Vehicle registration plates of Italy

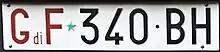
Registration Plate of Italian Revenue Police

From 28 February 1994, an entirely new numeration system was introduced which omitted any explicit reference to the place of origin. Instead, an alphanumeric serial code was used, taking the form of AA 999 AA. Here ‘A’ can be any letter of the Latin alphabet except I, O, Q, and U and is treated as a base-22 digit; 9 can be any decimal digit. e.g. AK 514 RH, AX 848 LK, BA 924 NS. The three-digit number changes first, then the letters from right to left, such that consecutively issued plates would have codes of AA 000 AA...AA 999 AA, then AA 000 AB...AA 999 AZ, then AA 000 BA...AA 999 ZZ and so on. Provinces that were established in 1992 (namely Lecco, Verbano-Cusio-Ossola, Vibo Valentia, and Lodi) were given the option to issue either the old 1927 system plates or the 1994 standard until 1999.